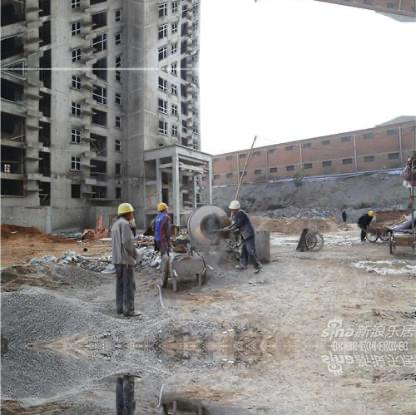
Objects in the image:
label: helmet
label: helmet
label: helmet